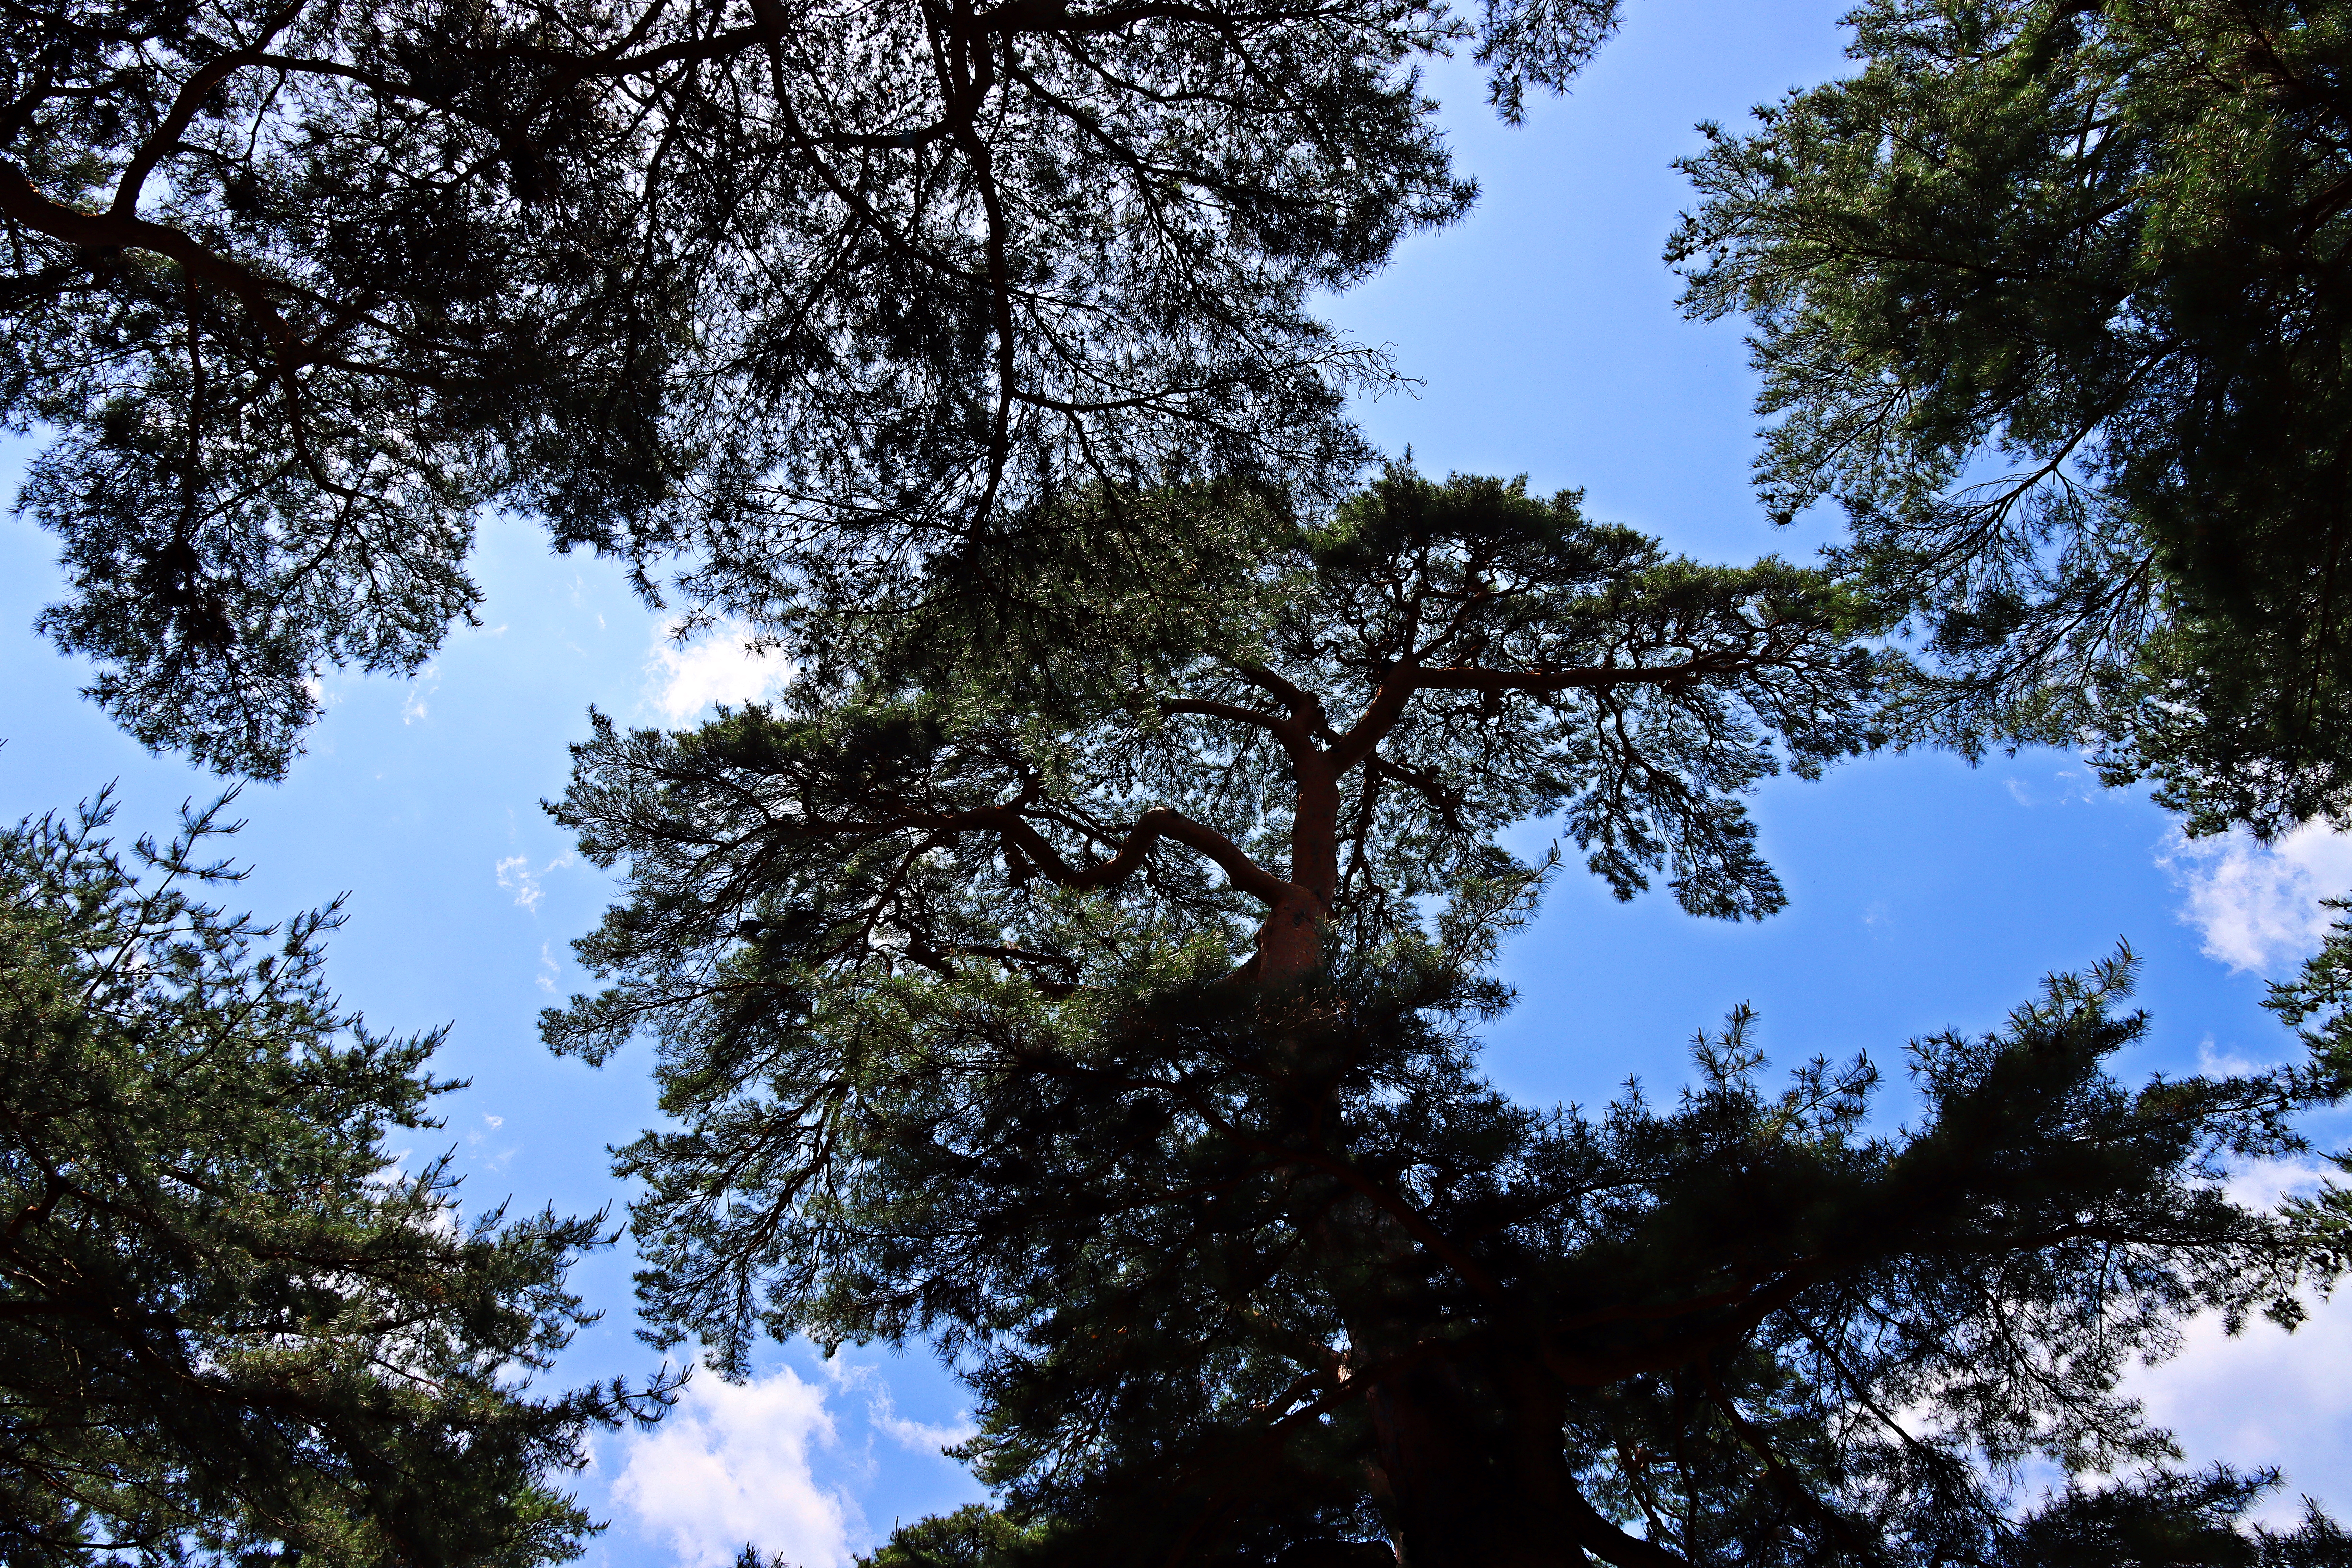
King of Danjong, corea, korea, Youngwul of Korea, Place of exile, tree, sky, nature, vegetation, branch, daytime, woody plant, natural environment, leaf, tropical and subtropical coniferous forests, plant, biome, temperate broadleaf and mixed forest, botany, forest, cloud, spring, sunlight, trunk, old growth forest, valdivian temperate rain forest, temperate coniferous forest, jungle, pine family, oak